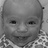
Emotion: happy